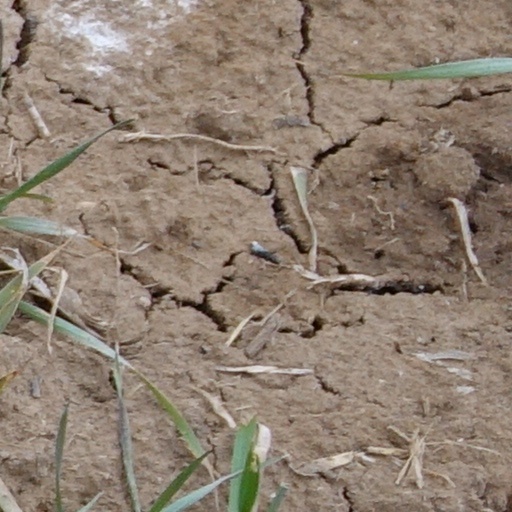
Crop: wheat